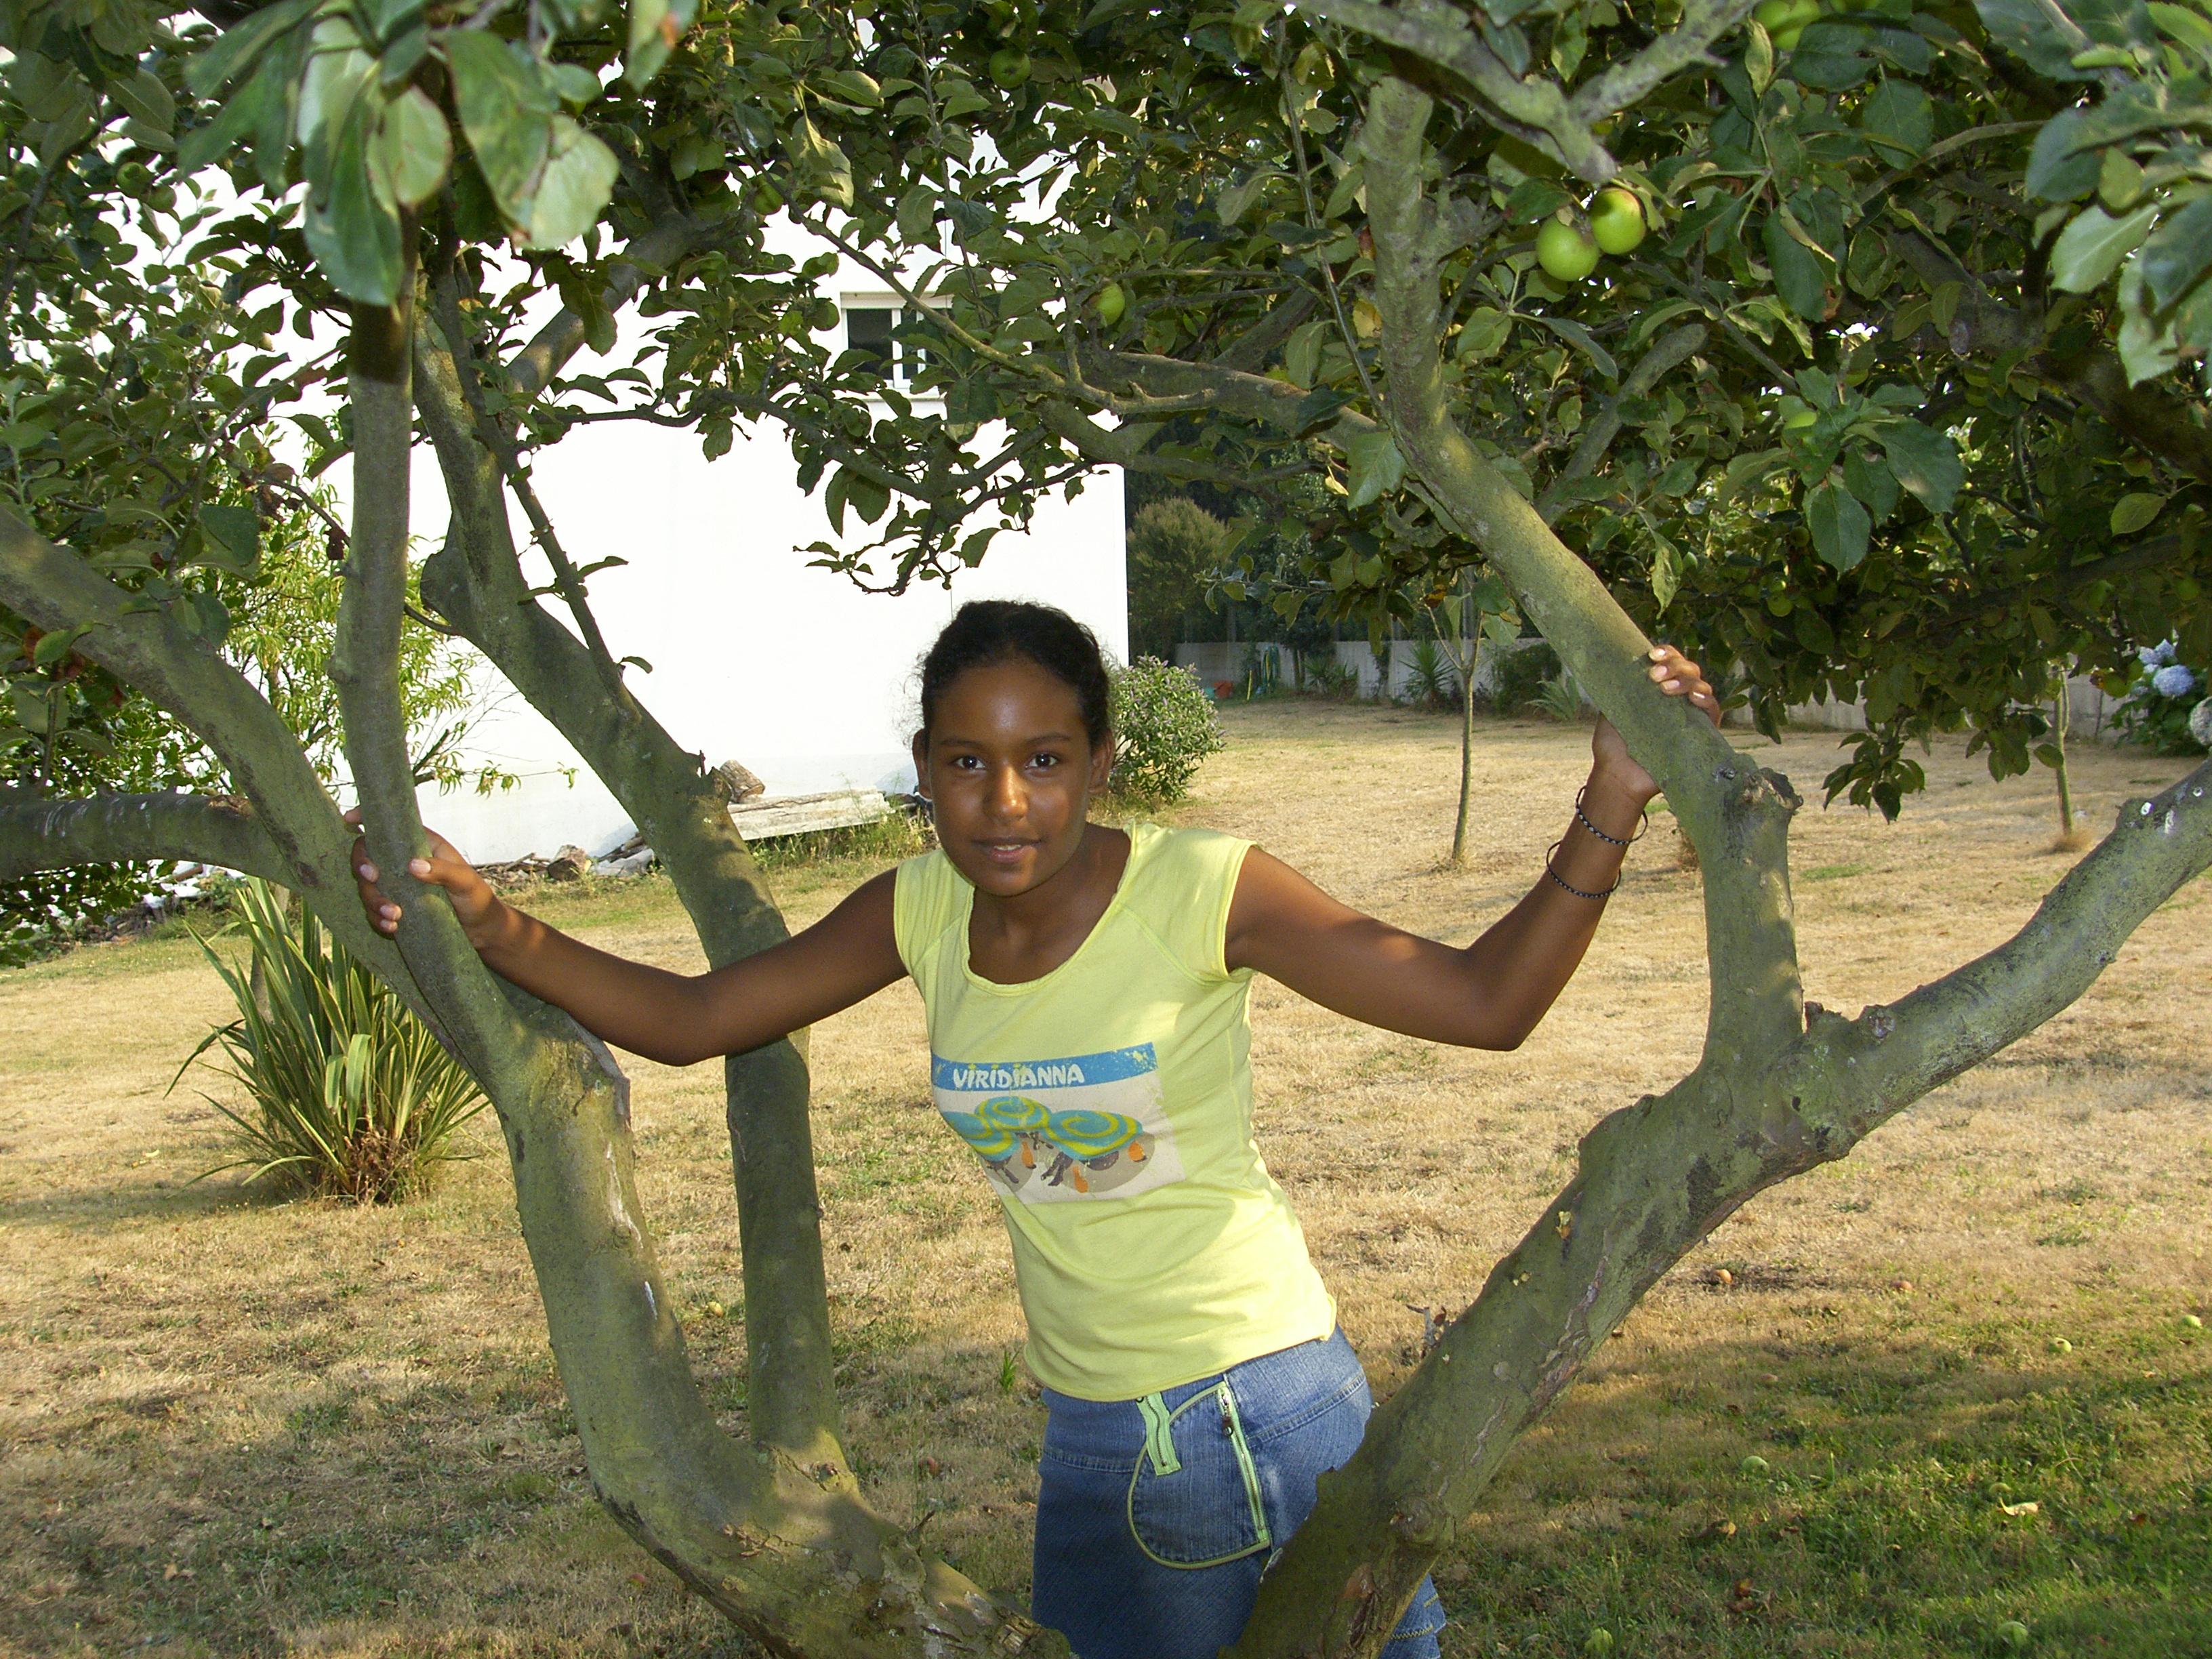
tree, plant, flower, jungle, family, friends, ggl1, woody plant